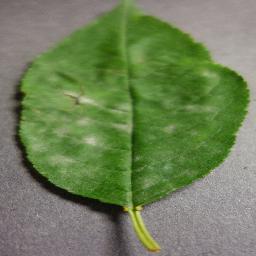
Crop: cherry
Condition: (including_sour)_powdery_mildew